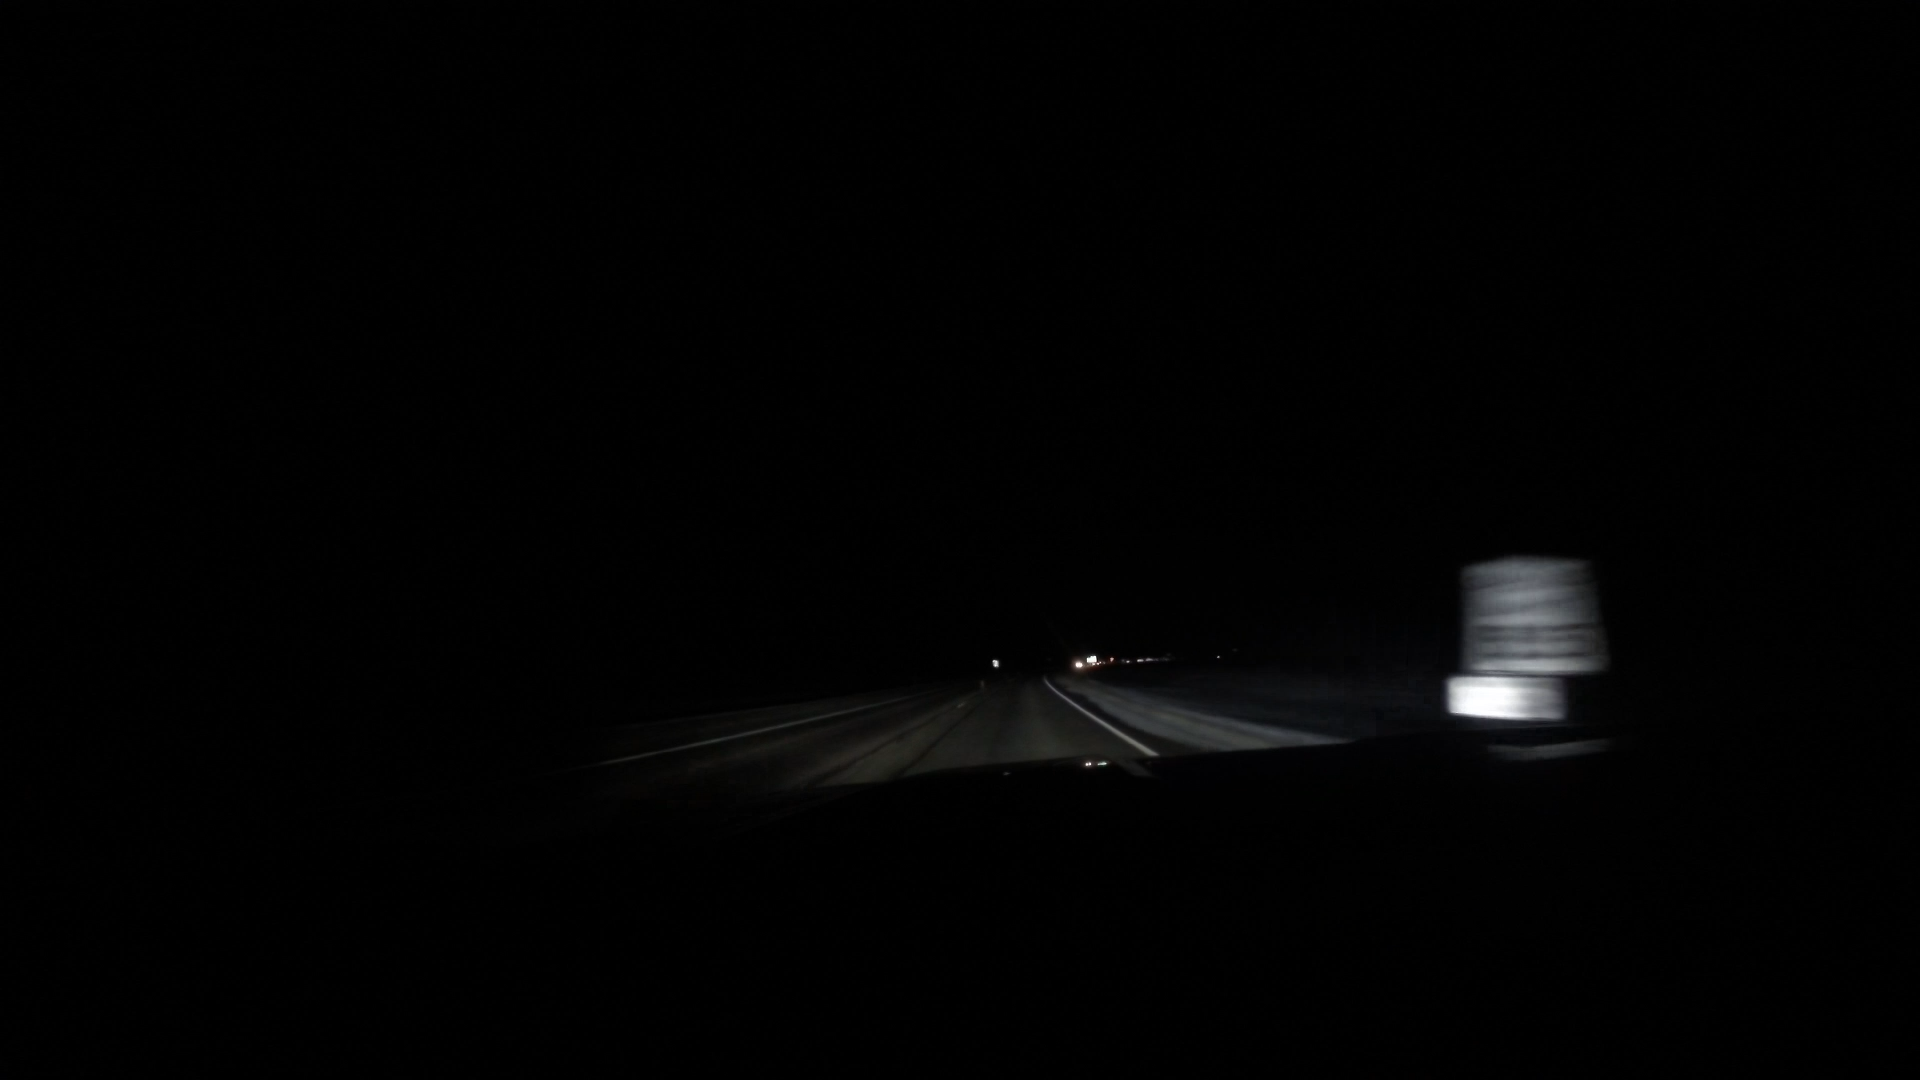
Speed limit sign label: mph55